The Augments

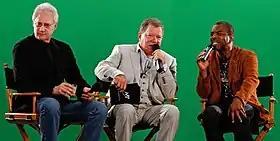
From left; Brent Spiner, William Shatner and LeVar Burton

"The Augments" is the final episode in a three-part story which began with "" and continued in "Cold Station 12". The return of genetically enhanced humans, as seen in the "" episode "Space Seed" and "", links "Enterprise" to "The Original Series".